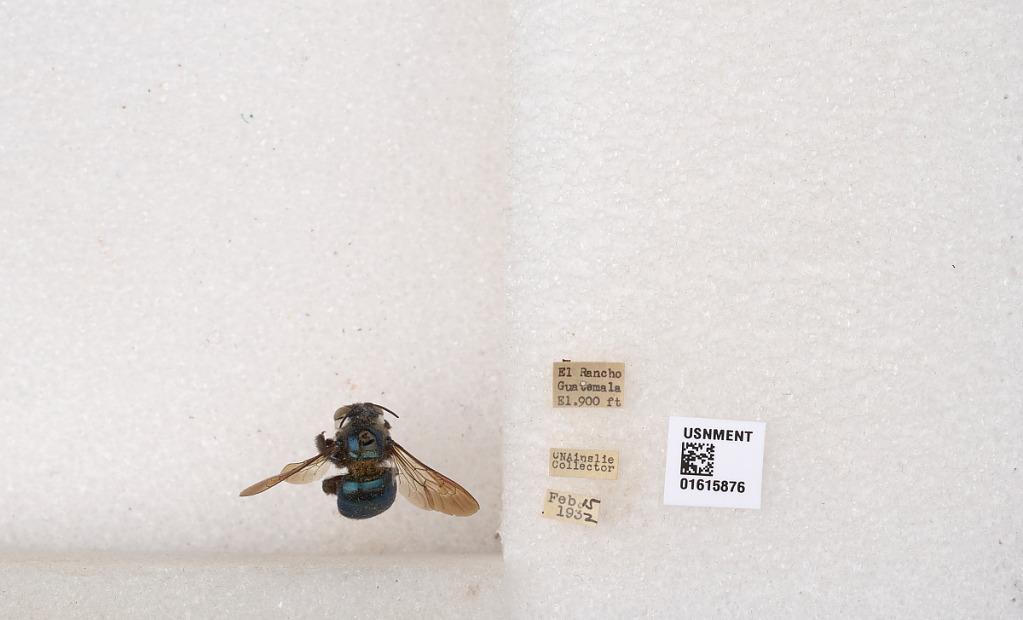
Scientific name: Xylocopa (Schonnherria) muscaria (Fabricius)
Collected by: C. Ainslie
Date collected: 1932-2-15
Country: Guatemala
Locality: El Rancho